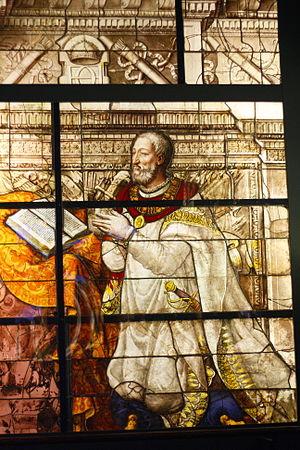
Nicolas Beaurain est un maître-verrier de la Renaissance française, mort en 1563.